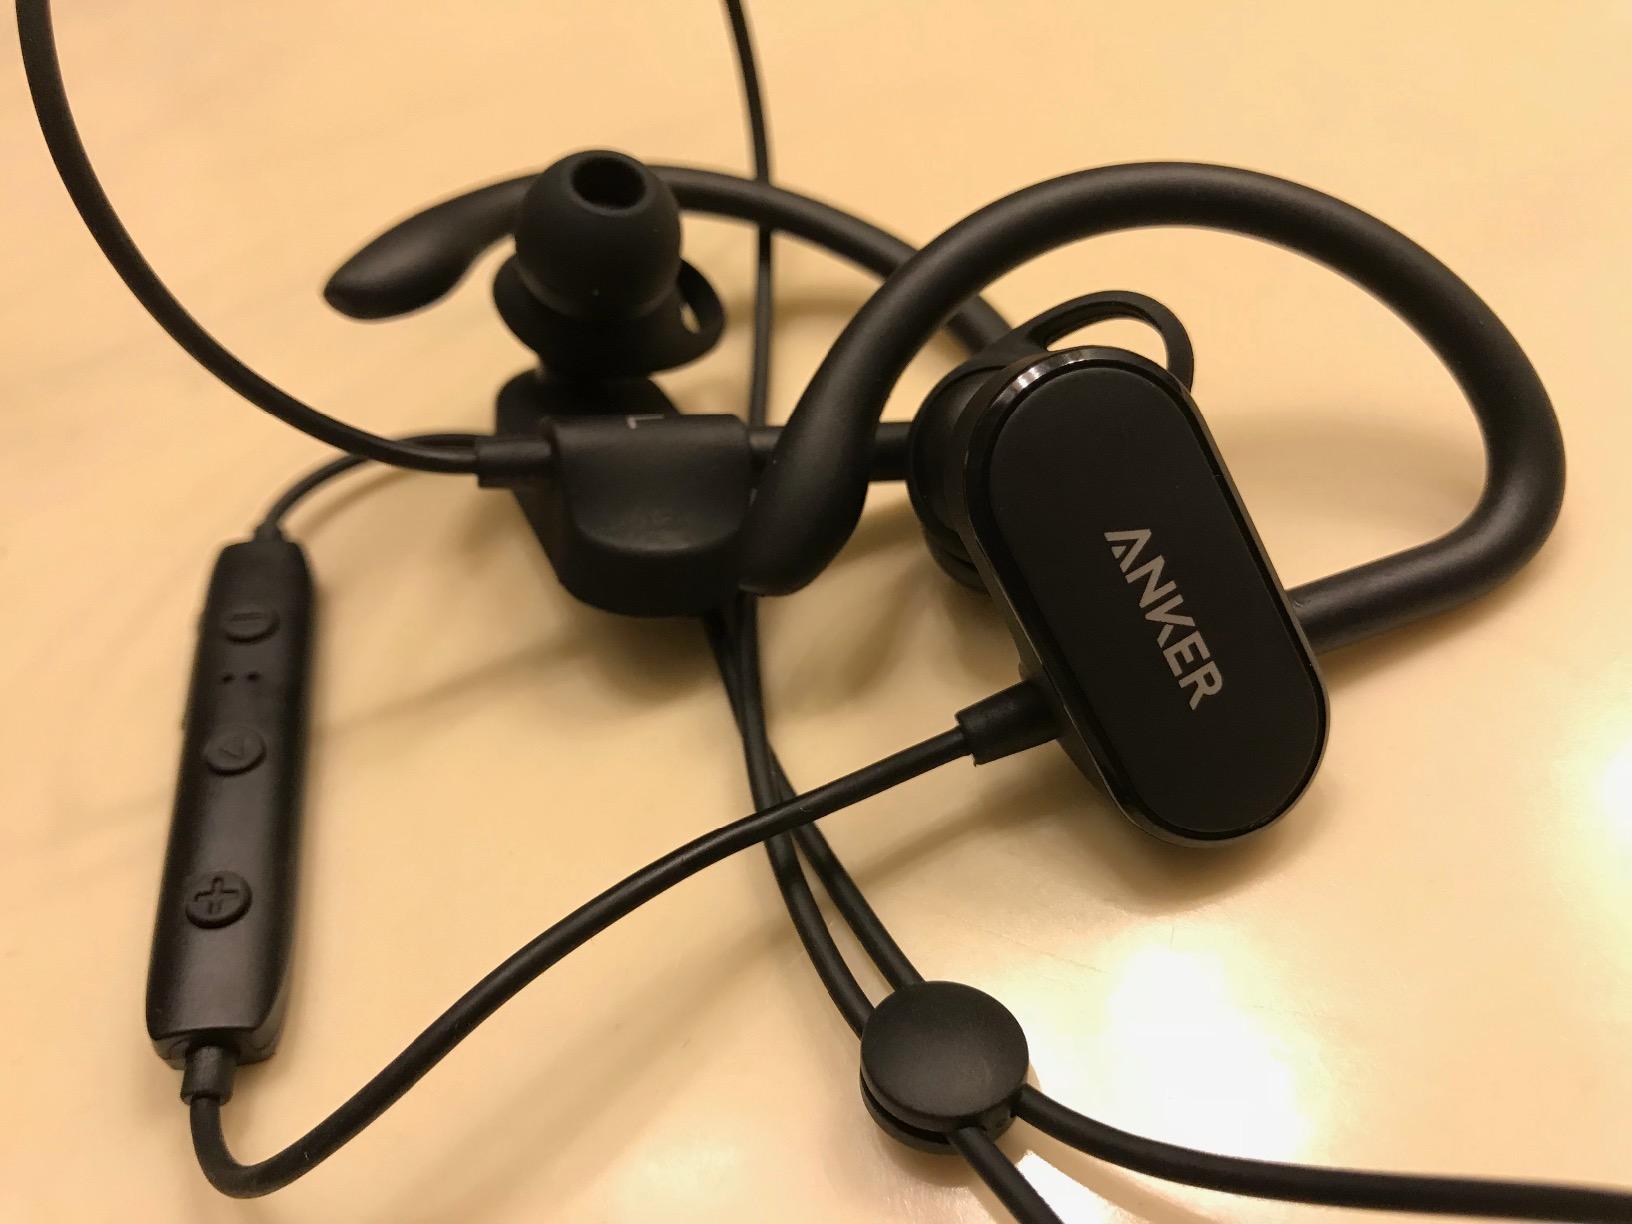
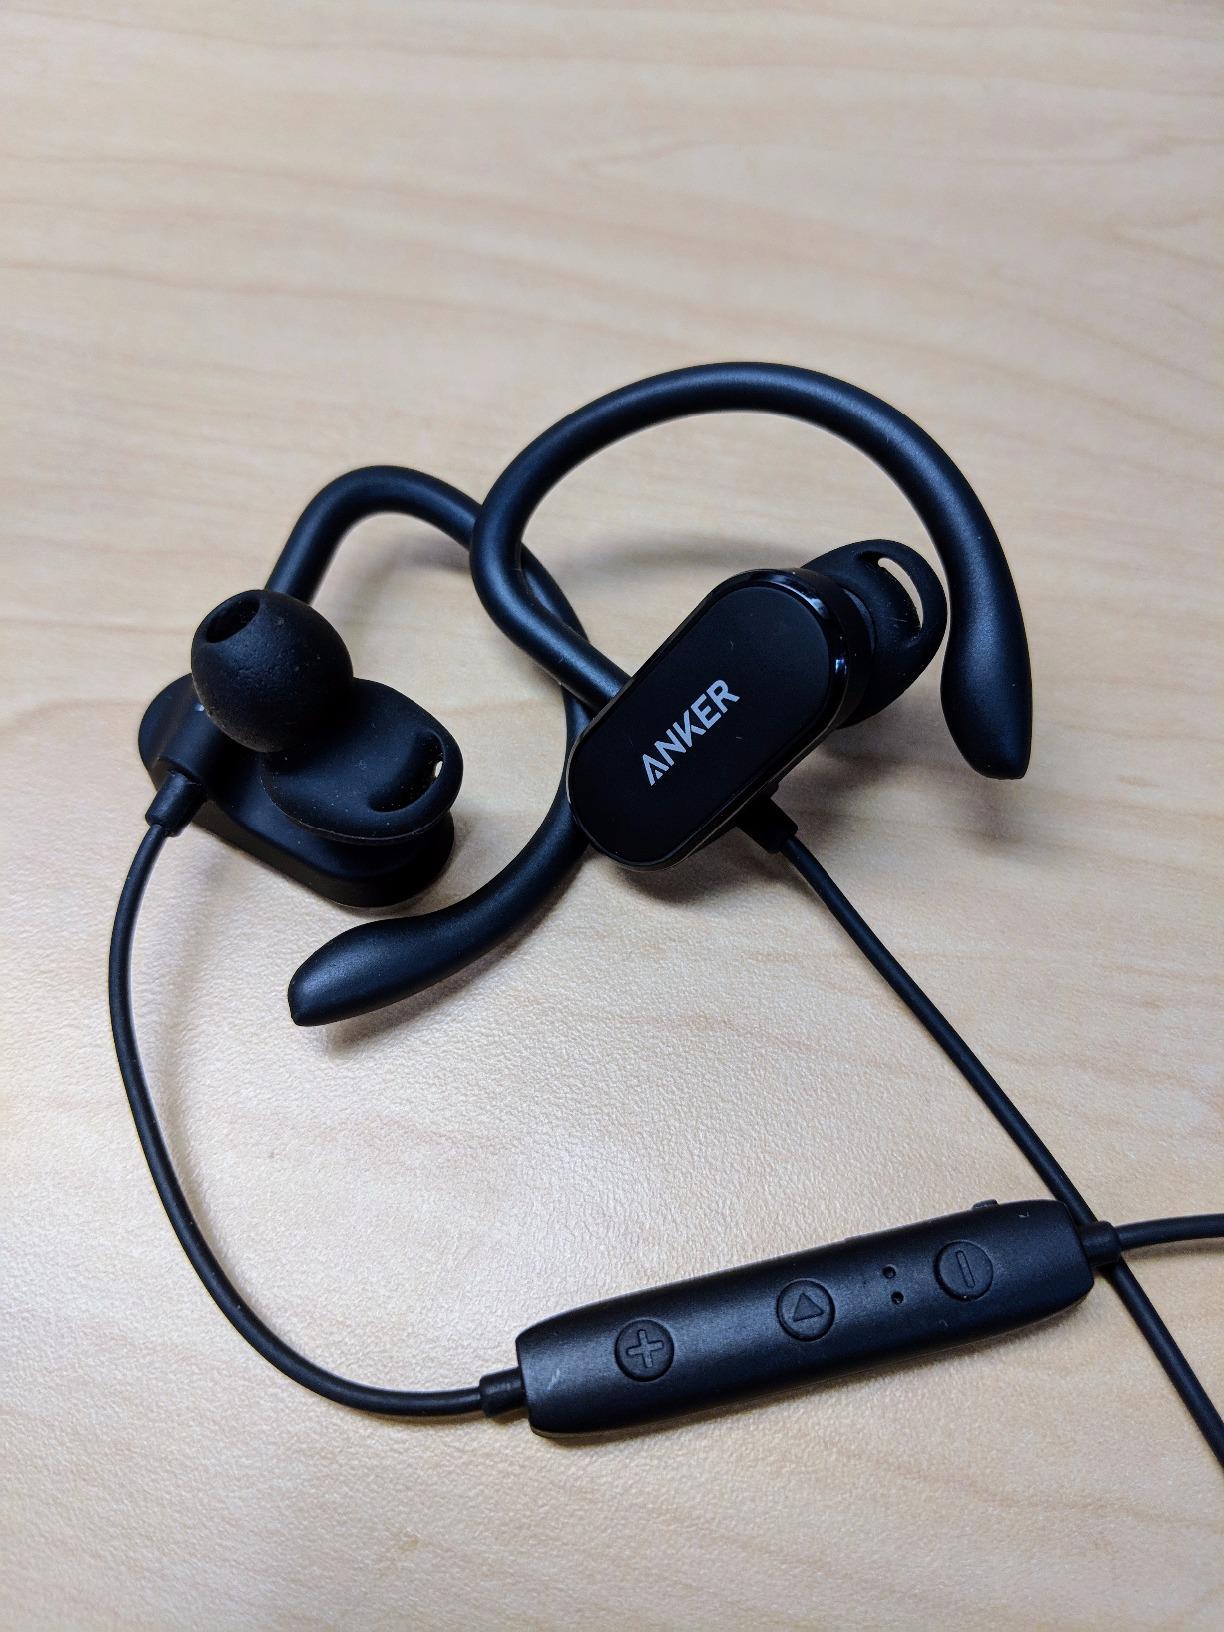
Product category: headphones
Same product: yes